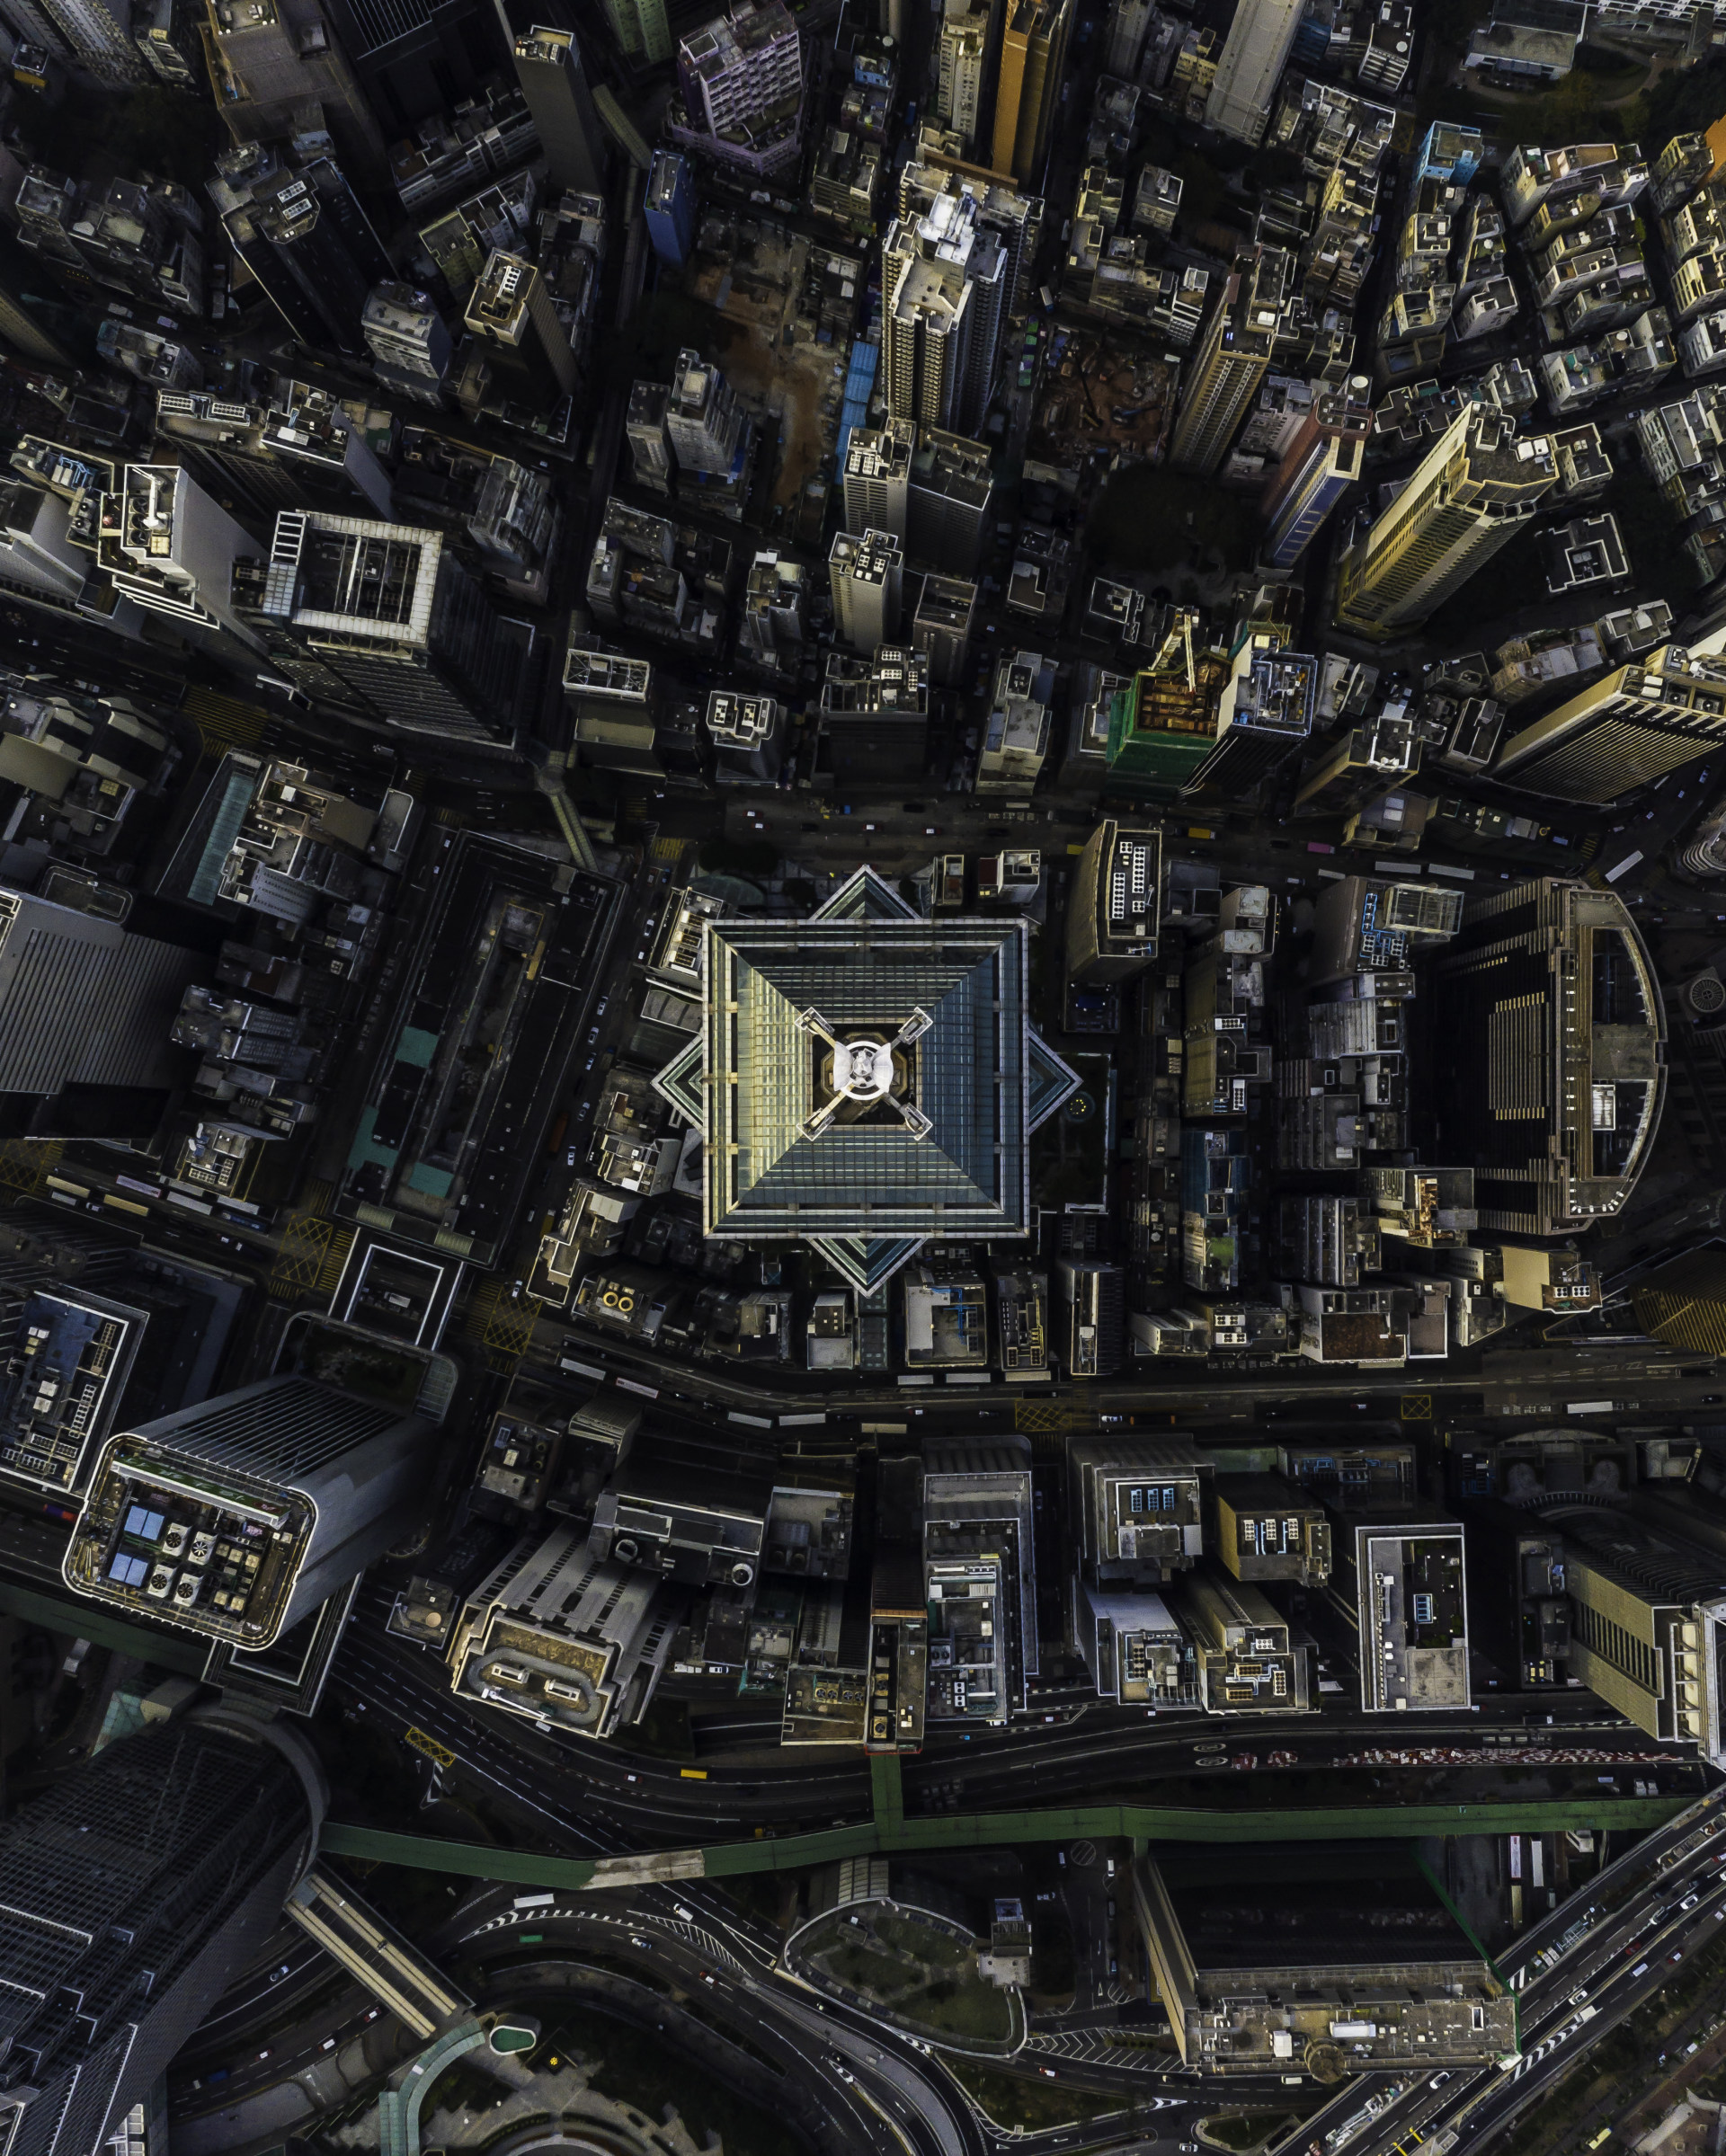
hong kong, city, urban area, font, metal, architecture, metropolis, space, building, illustration, art